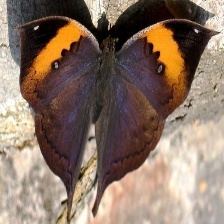
Species: ORANGE OAKLEAF